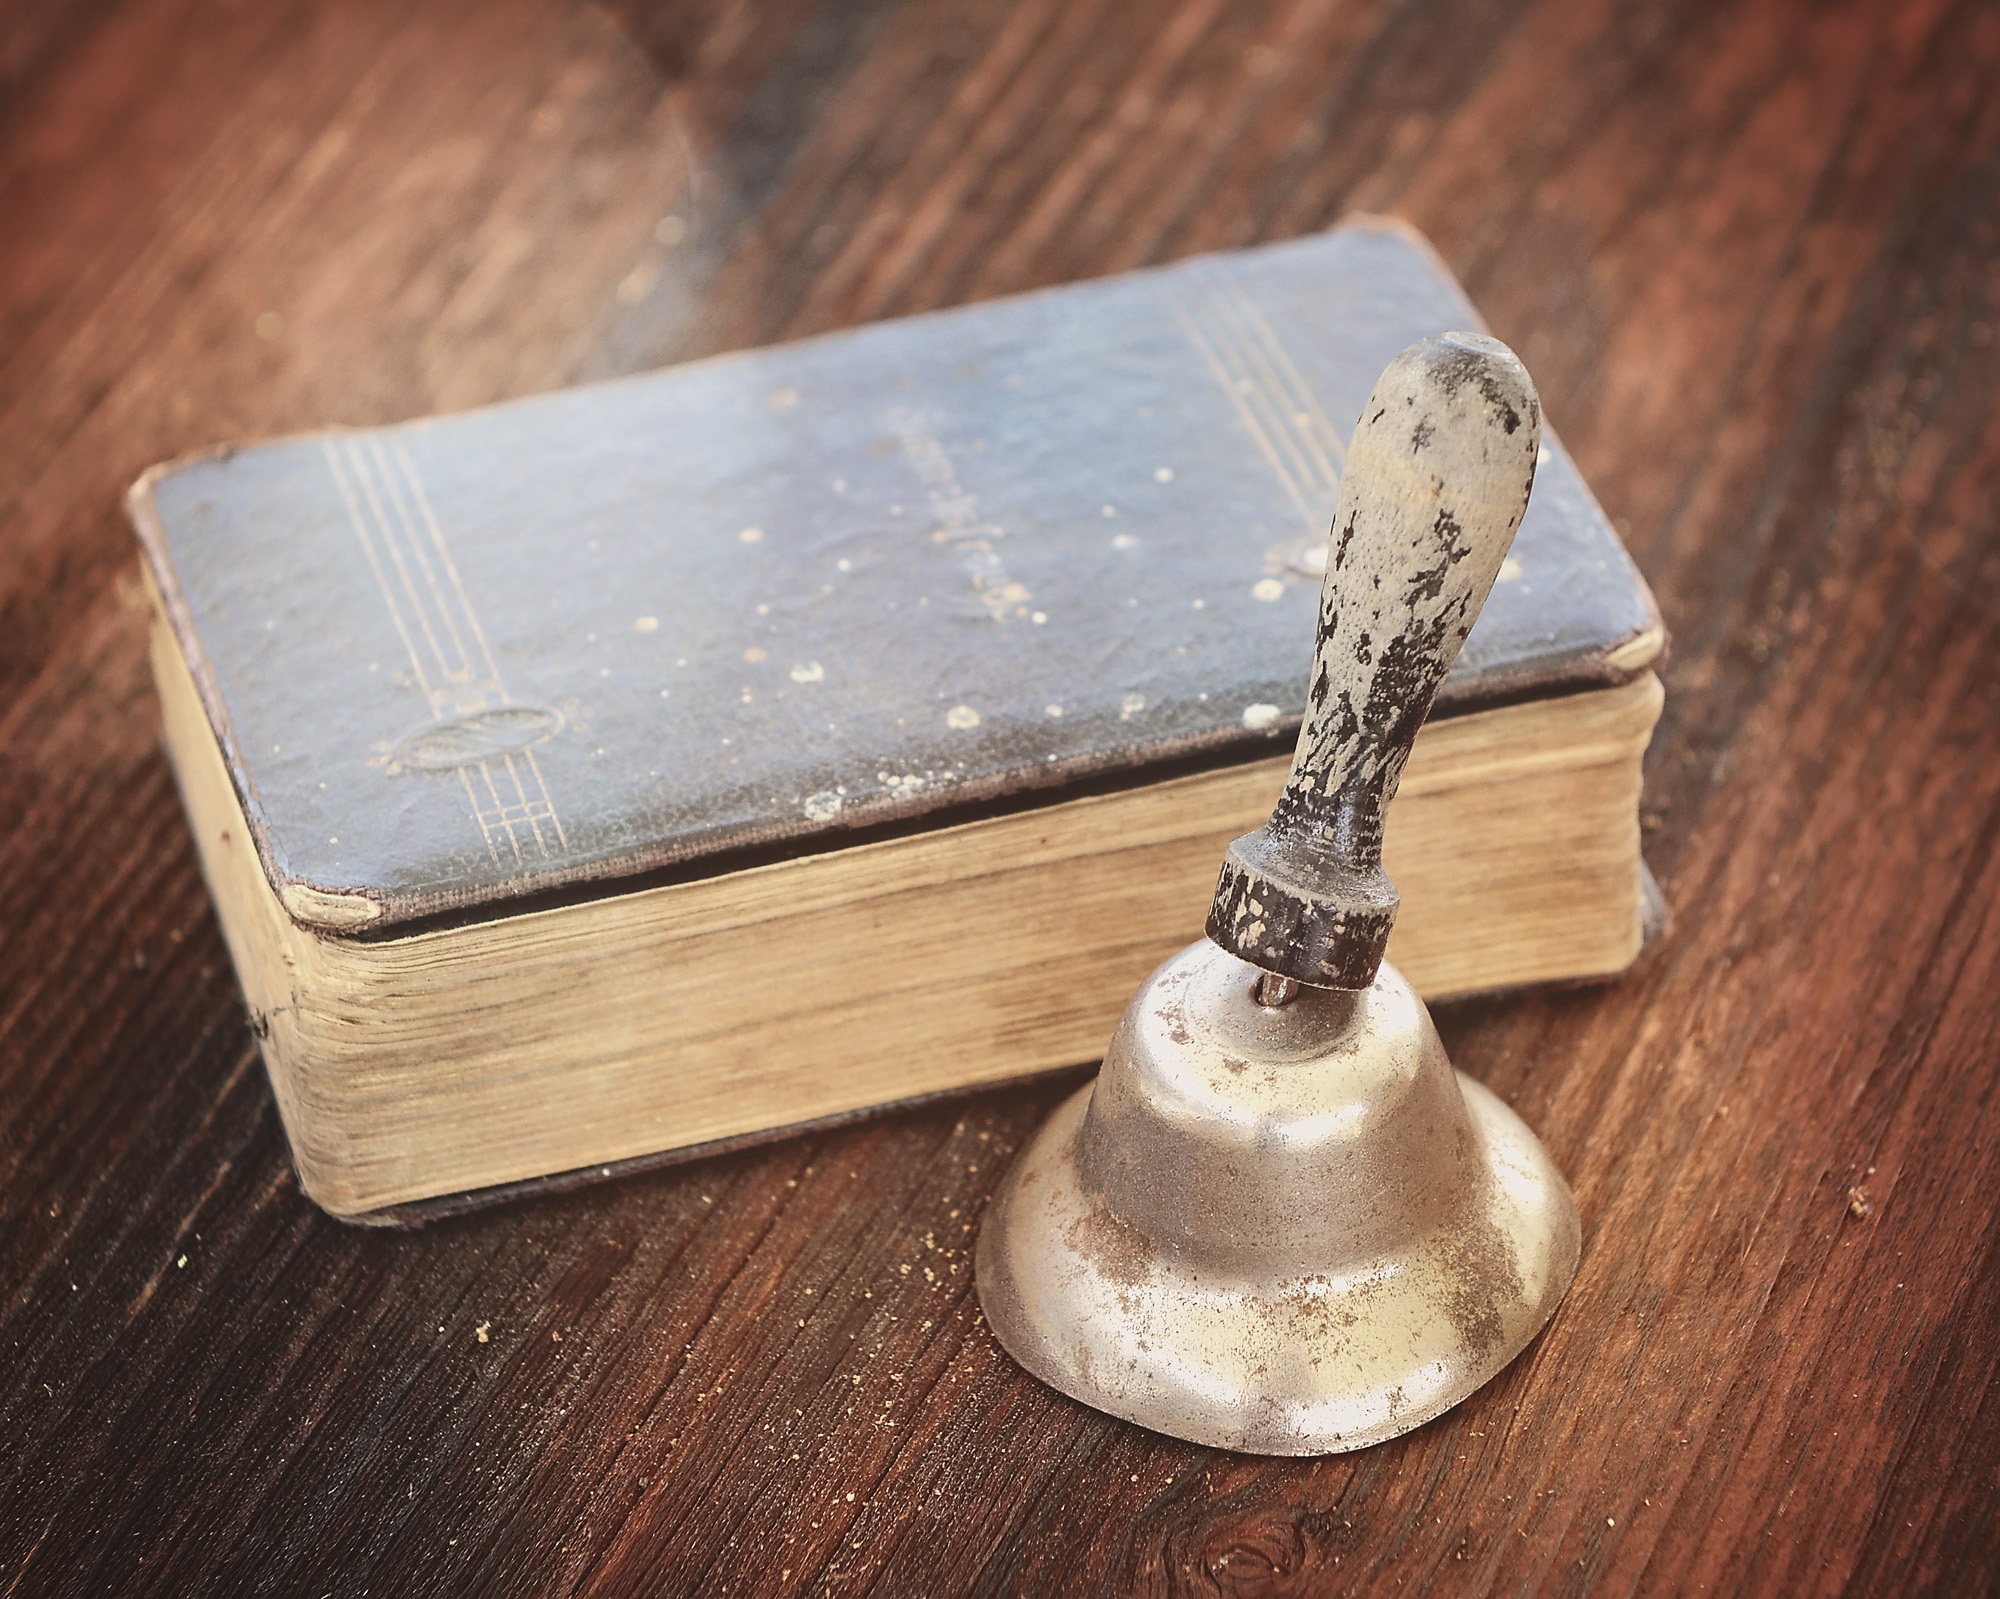
book, wood, antique, old, bell, close, material, old book, wooden table, silver, prayer book